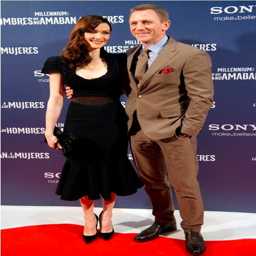
actor and his wife attend